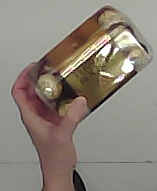
Product: rocher_chocolate